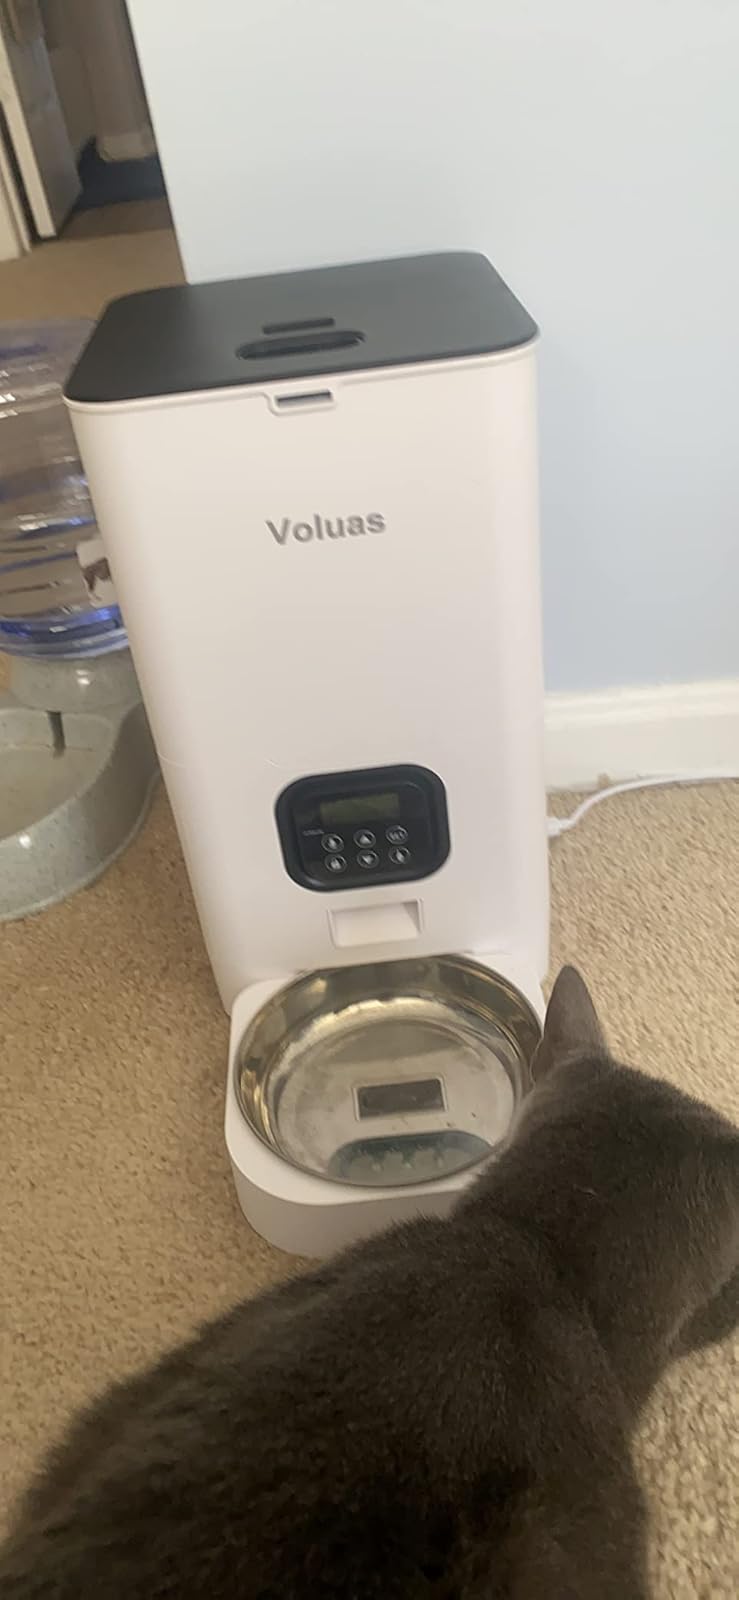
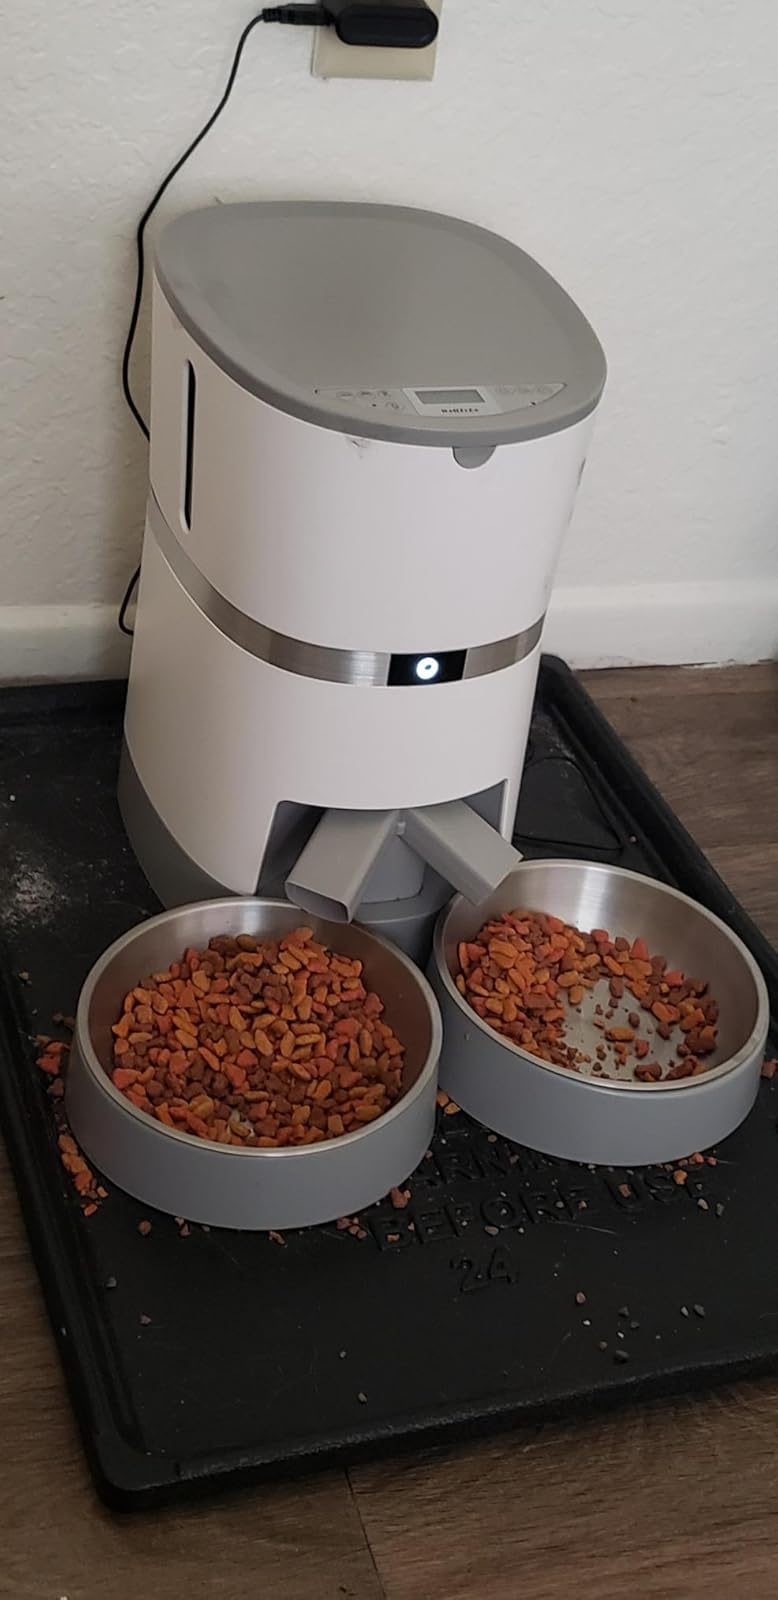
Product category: items_feeder
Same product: no